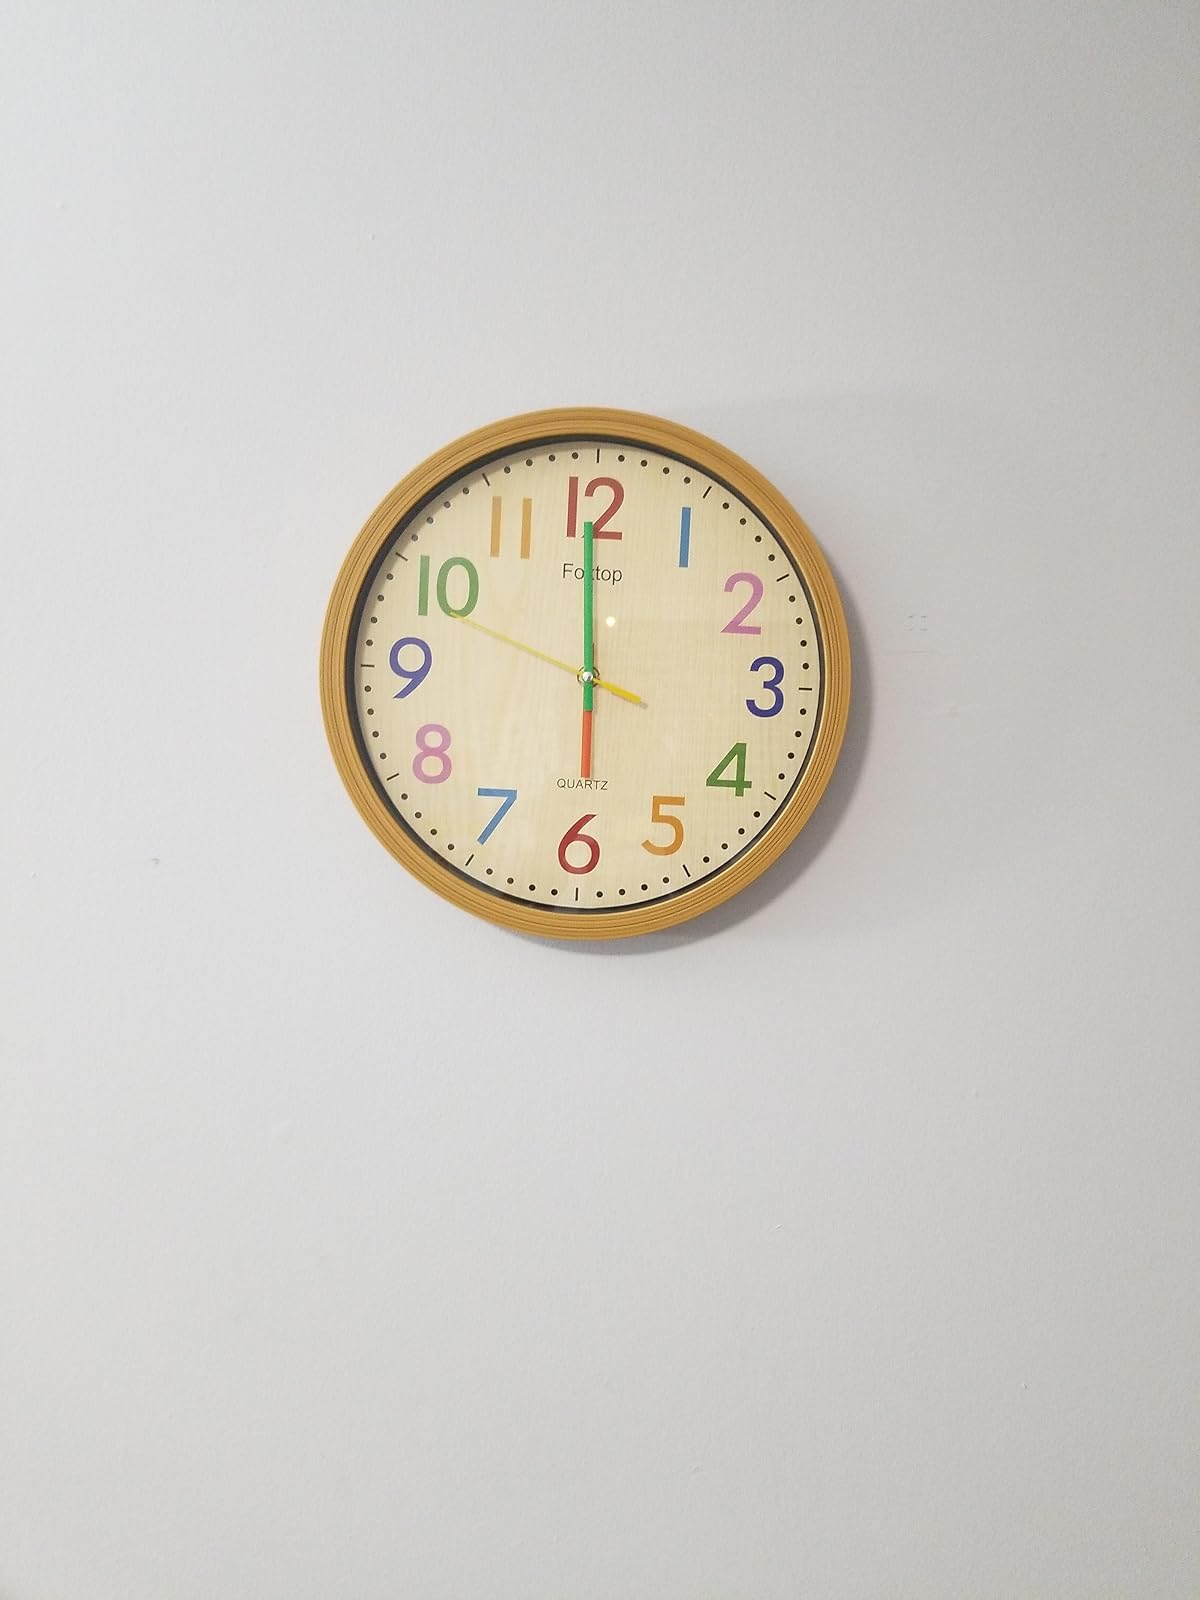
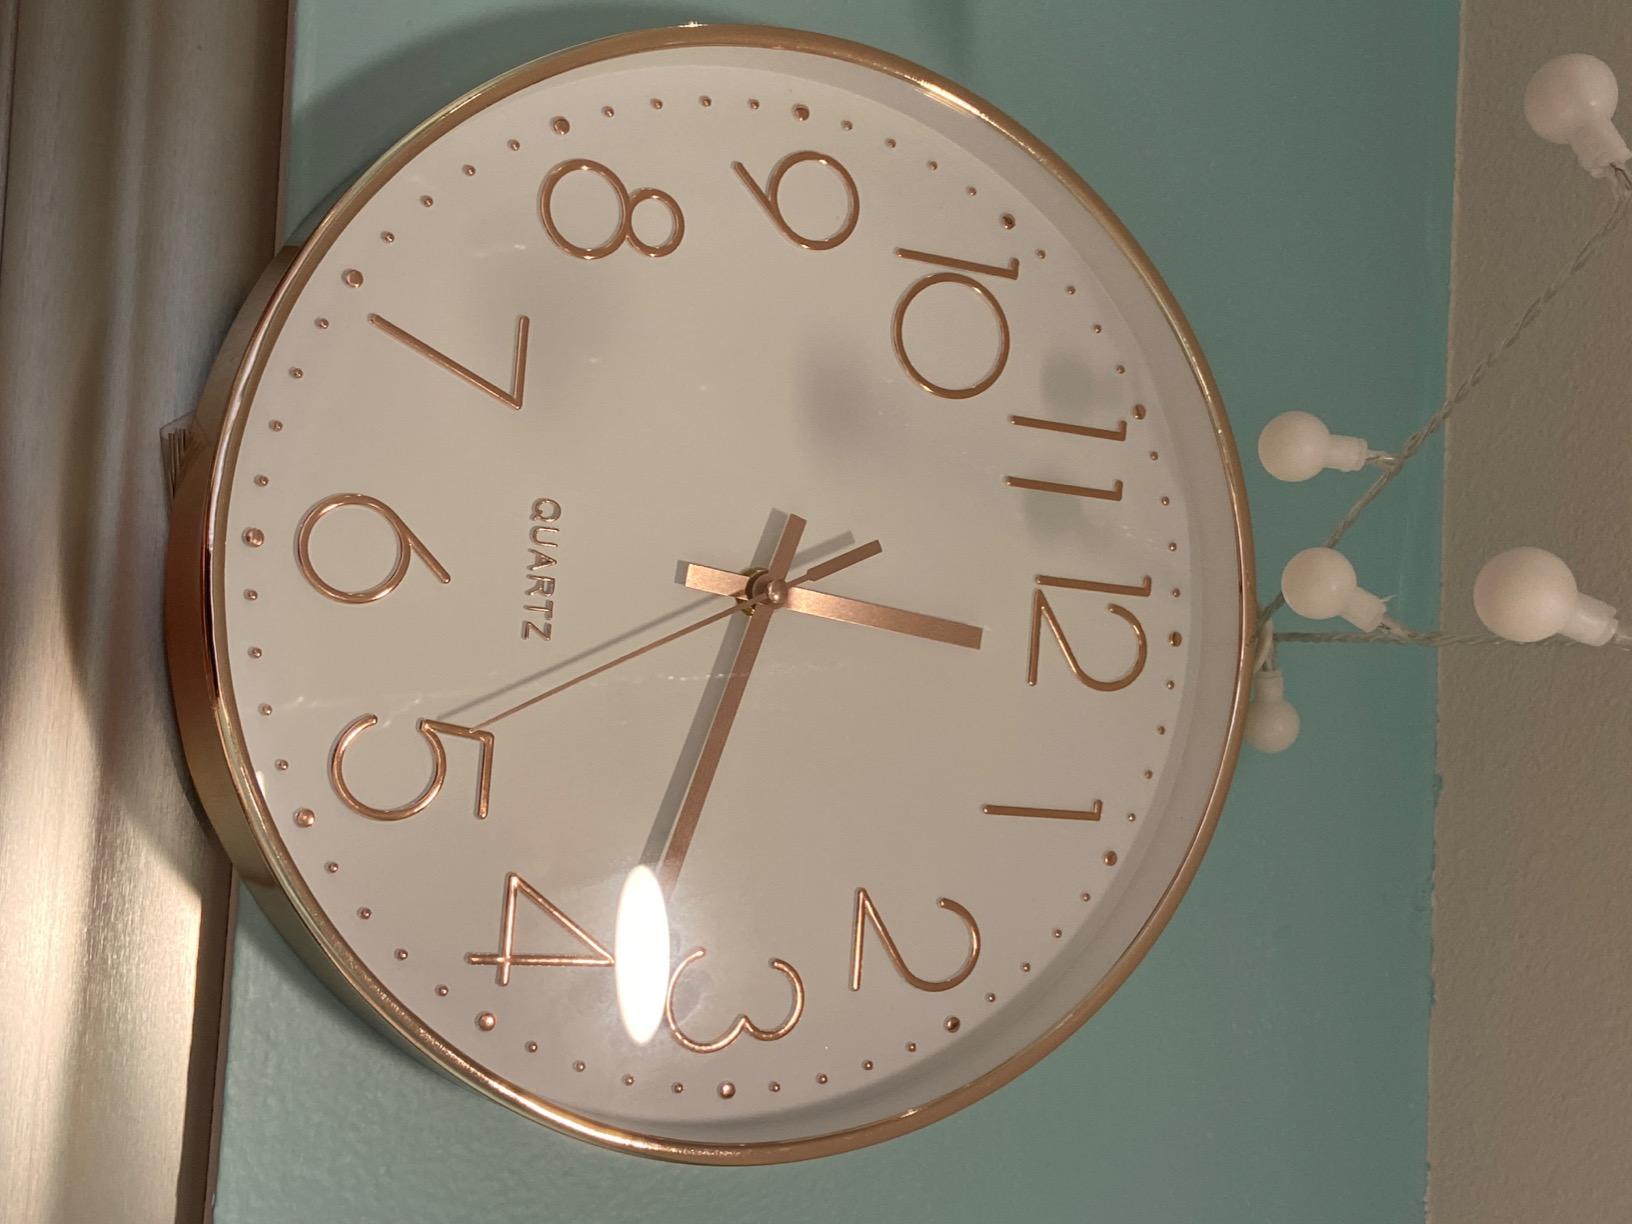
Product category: clock
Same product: no